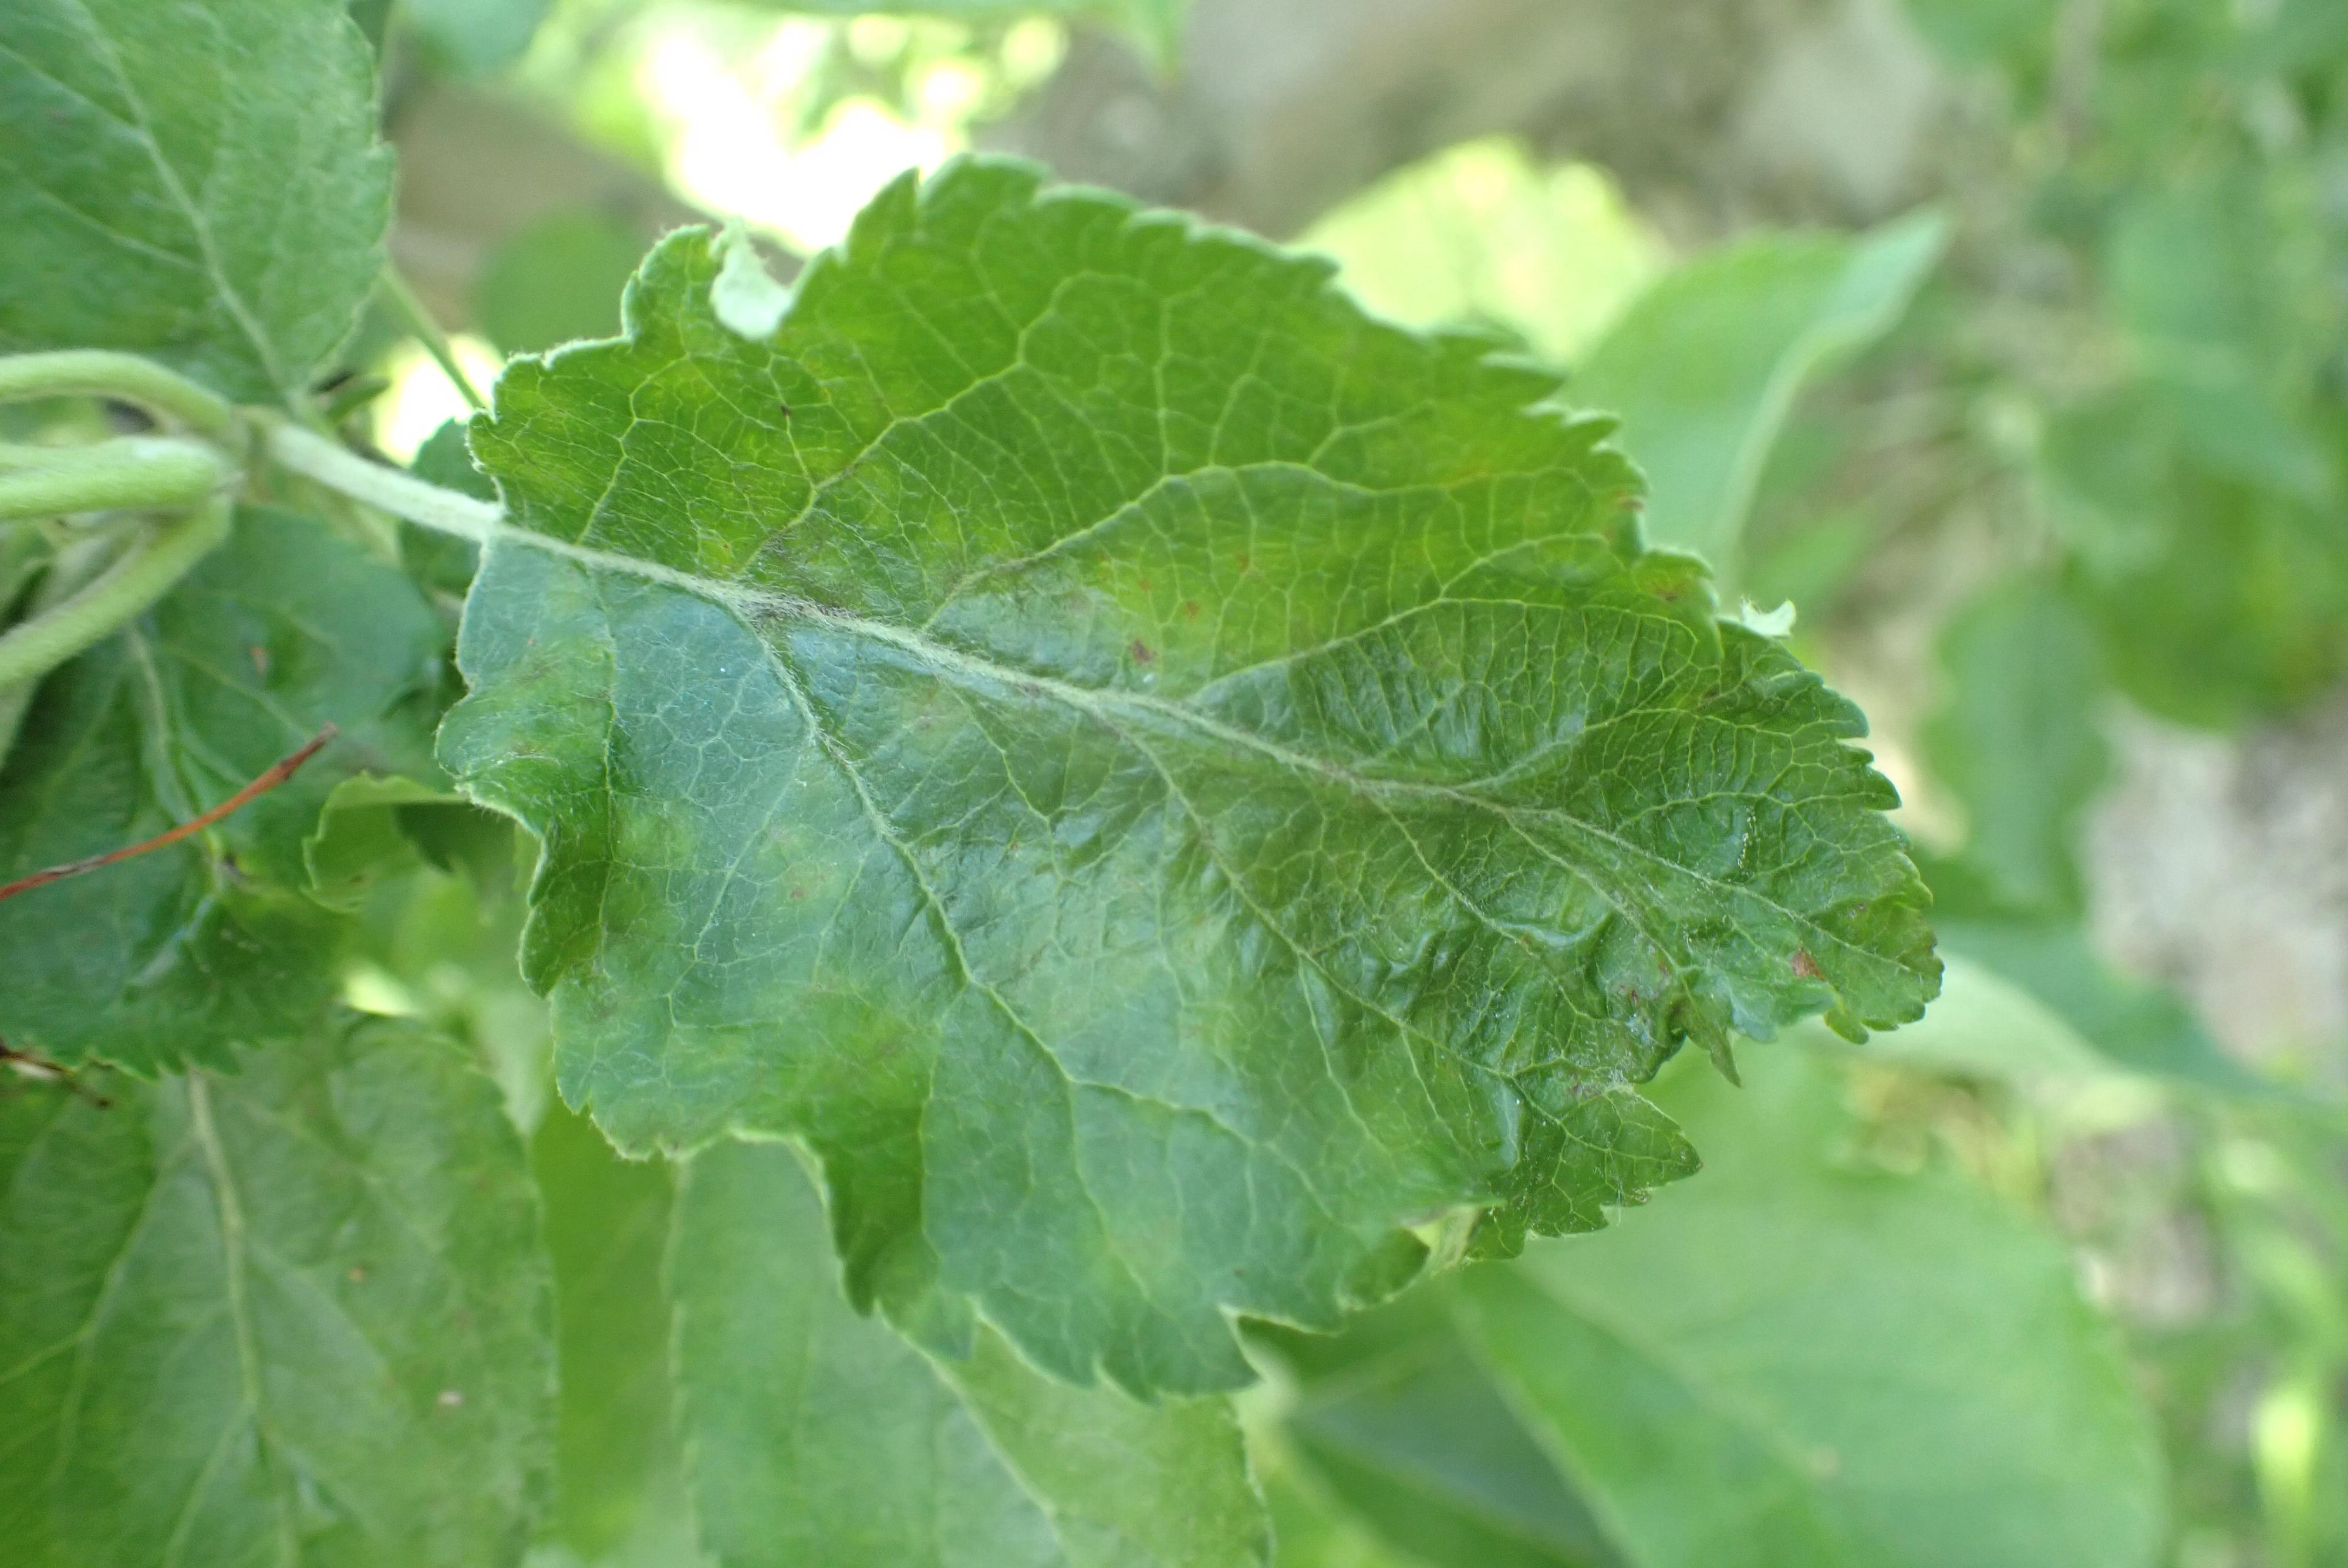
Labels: scab